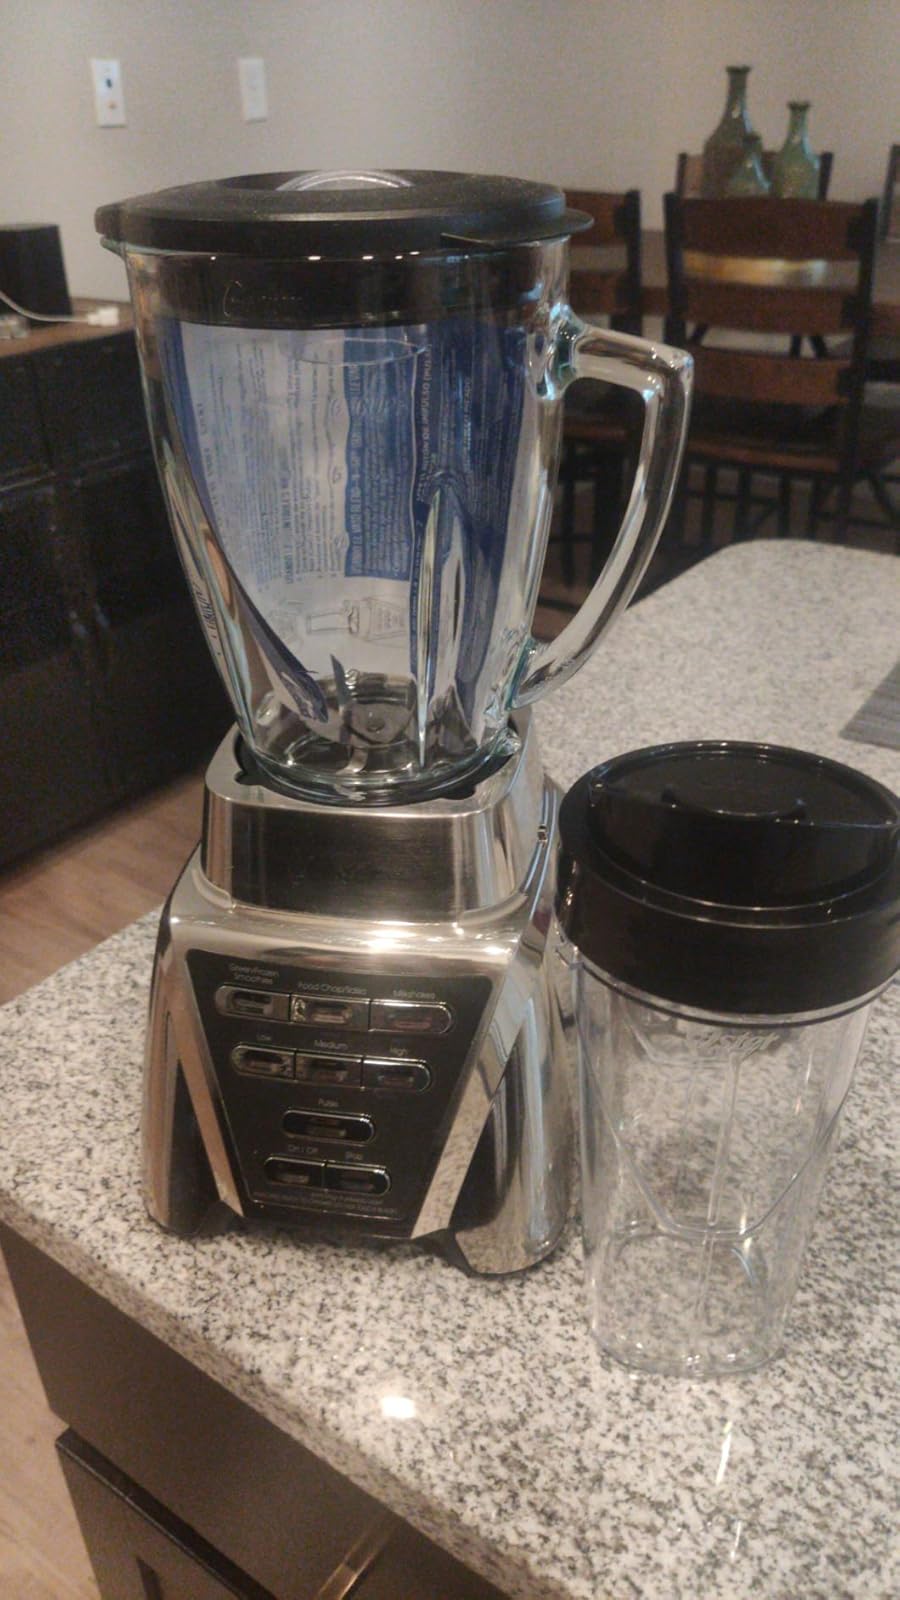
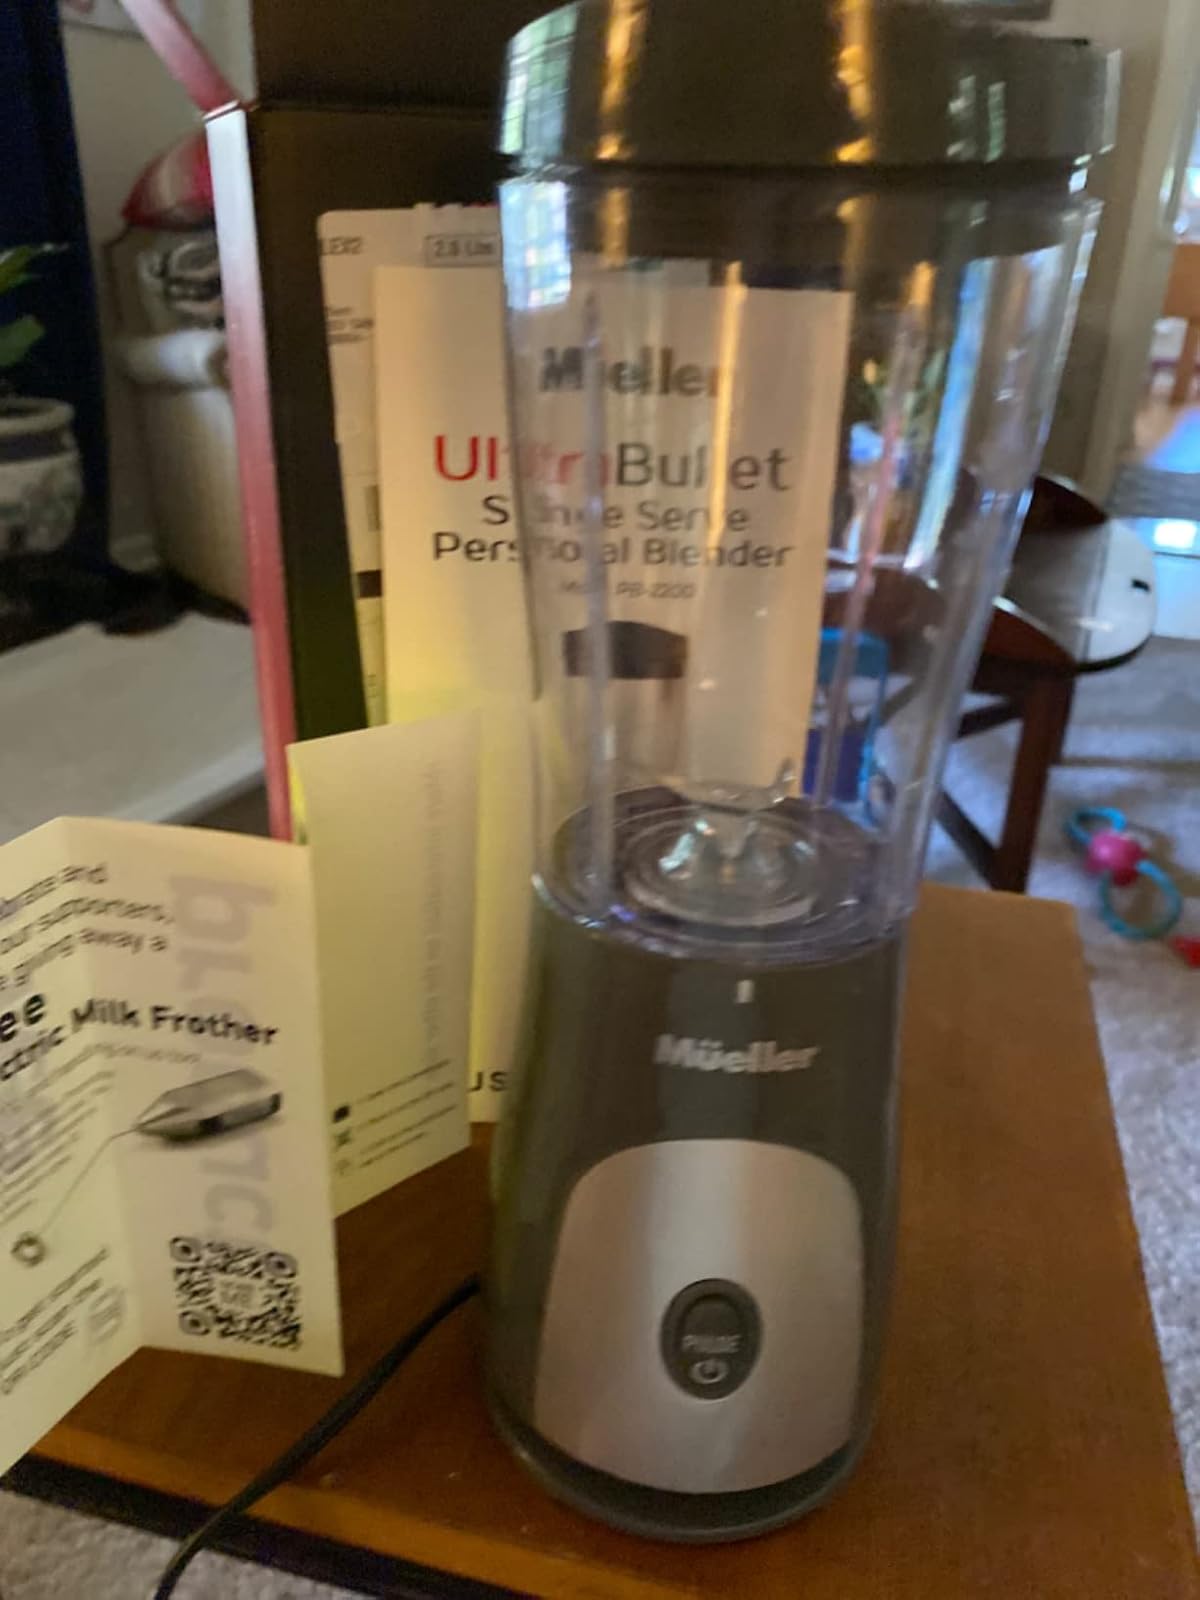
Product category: items_blender
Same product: no